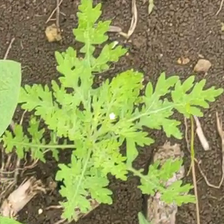
Weed species: Gajar_gavat_(Parthenium hysterophorus)